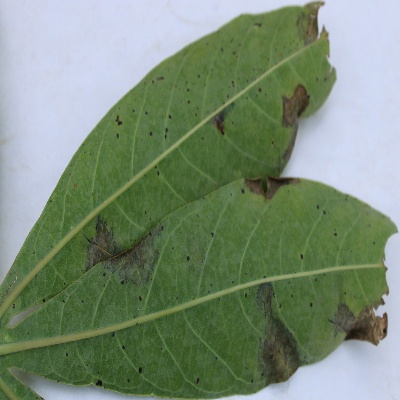
Crop: Cassava
Condition: bacterial blight